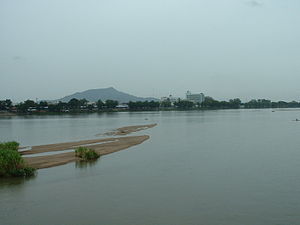
Ping (flod)
Ping River at Tak
Ping, sammen med Nan-floden, er en af de to primære bifloder til Chao Phraya i Thailand Den springer ud ved Doi Chiang Dao i Chiang Dao-distriktet, Chiang Mai-provinsen. Efter den passerer Chiang Mai by, flyder den gennem provinserne Lamphun, Tak og Kamphaeng Phet. Ved konfluensen med Nan ved Nakhon Sawan former den floden Chao Phraya. Floden bliver dæmmet op af Bhumibol-dæmningen, der er landets andenstørste.